Sussex County, New Jersey

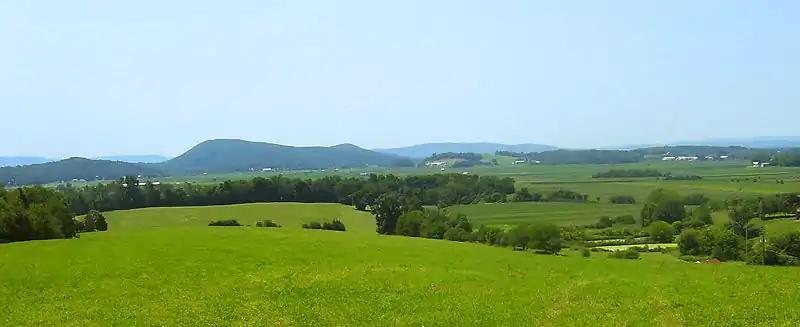
The "Black Dirt Region" is a area shared by Sussex County and Orange County, New York along the banks of Wallkill River. Known as the "Drowned Lands" in the 19th century, this region's highly organic muck soil supports local vegetable and sod farming, and onion farming at its height reported crop yields of 30,000 pounds per acre (4,800 kg/ha).

Sussex County's rivers and watersheds flow in three directions; north to the Hudson River, west and south to the Delaware River, and east toward Newark Bay.